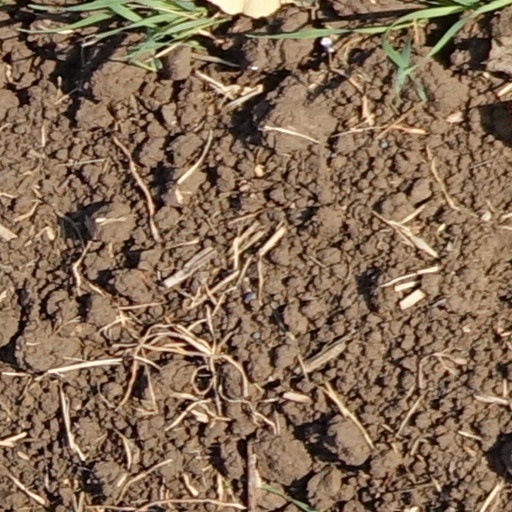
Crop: wheat